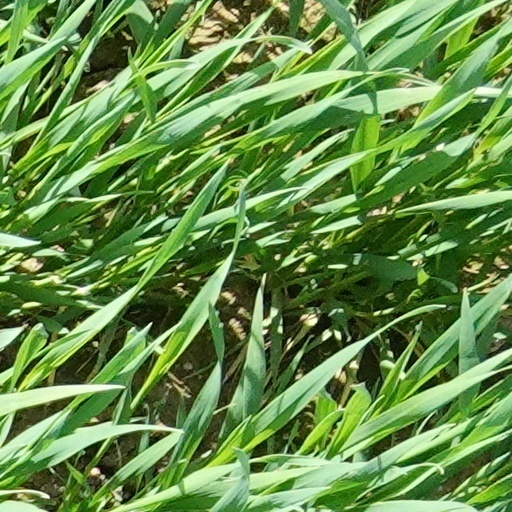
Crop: wheat